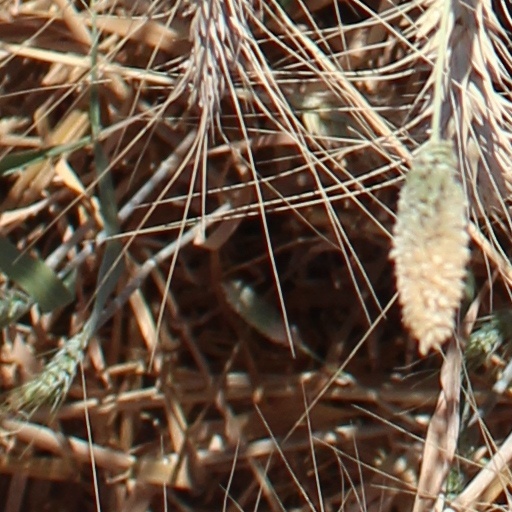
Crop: wheat